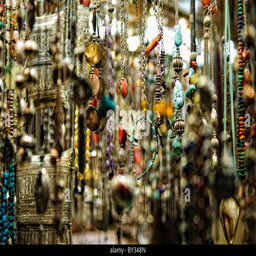
jewelry hangs on display for sale in one of the many tiny stores